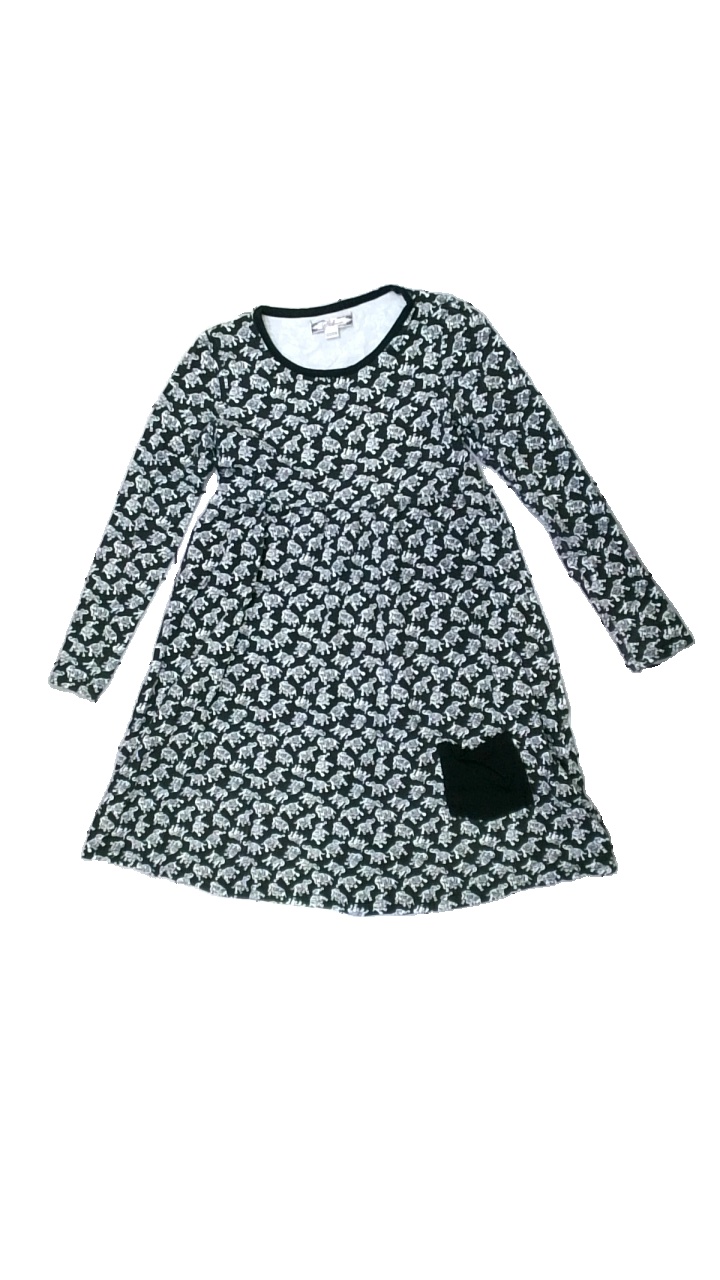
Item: Dress (Children)
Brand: Skill
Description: klänning med elefanter på, urtvättad
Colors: White, Black
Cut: Regular
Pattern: Animal print
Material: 100% cotton
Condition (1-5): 2
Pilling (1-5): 2
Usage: Export
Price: <50